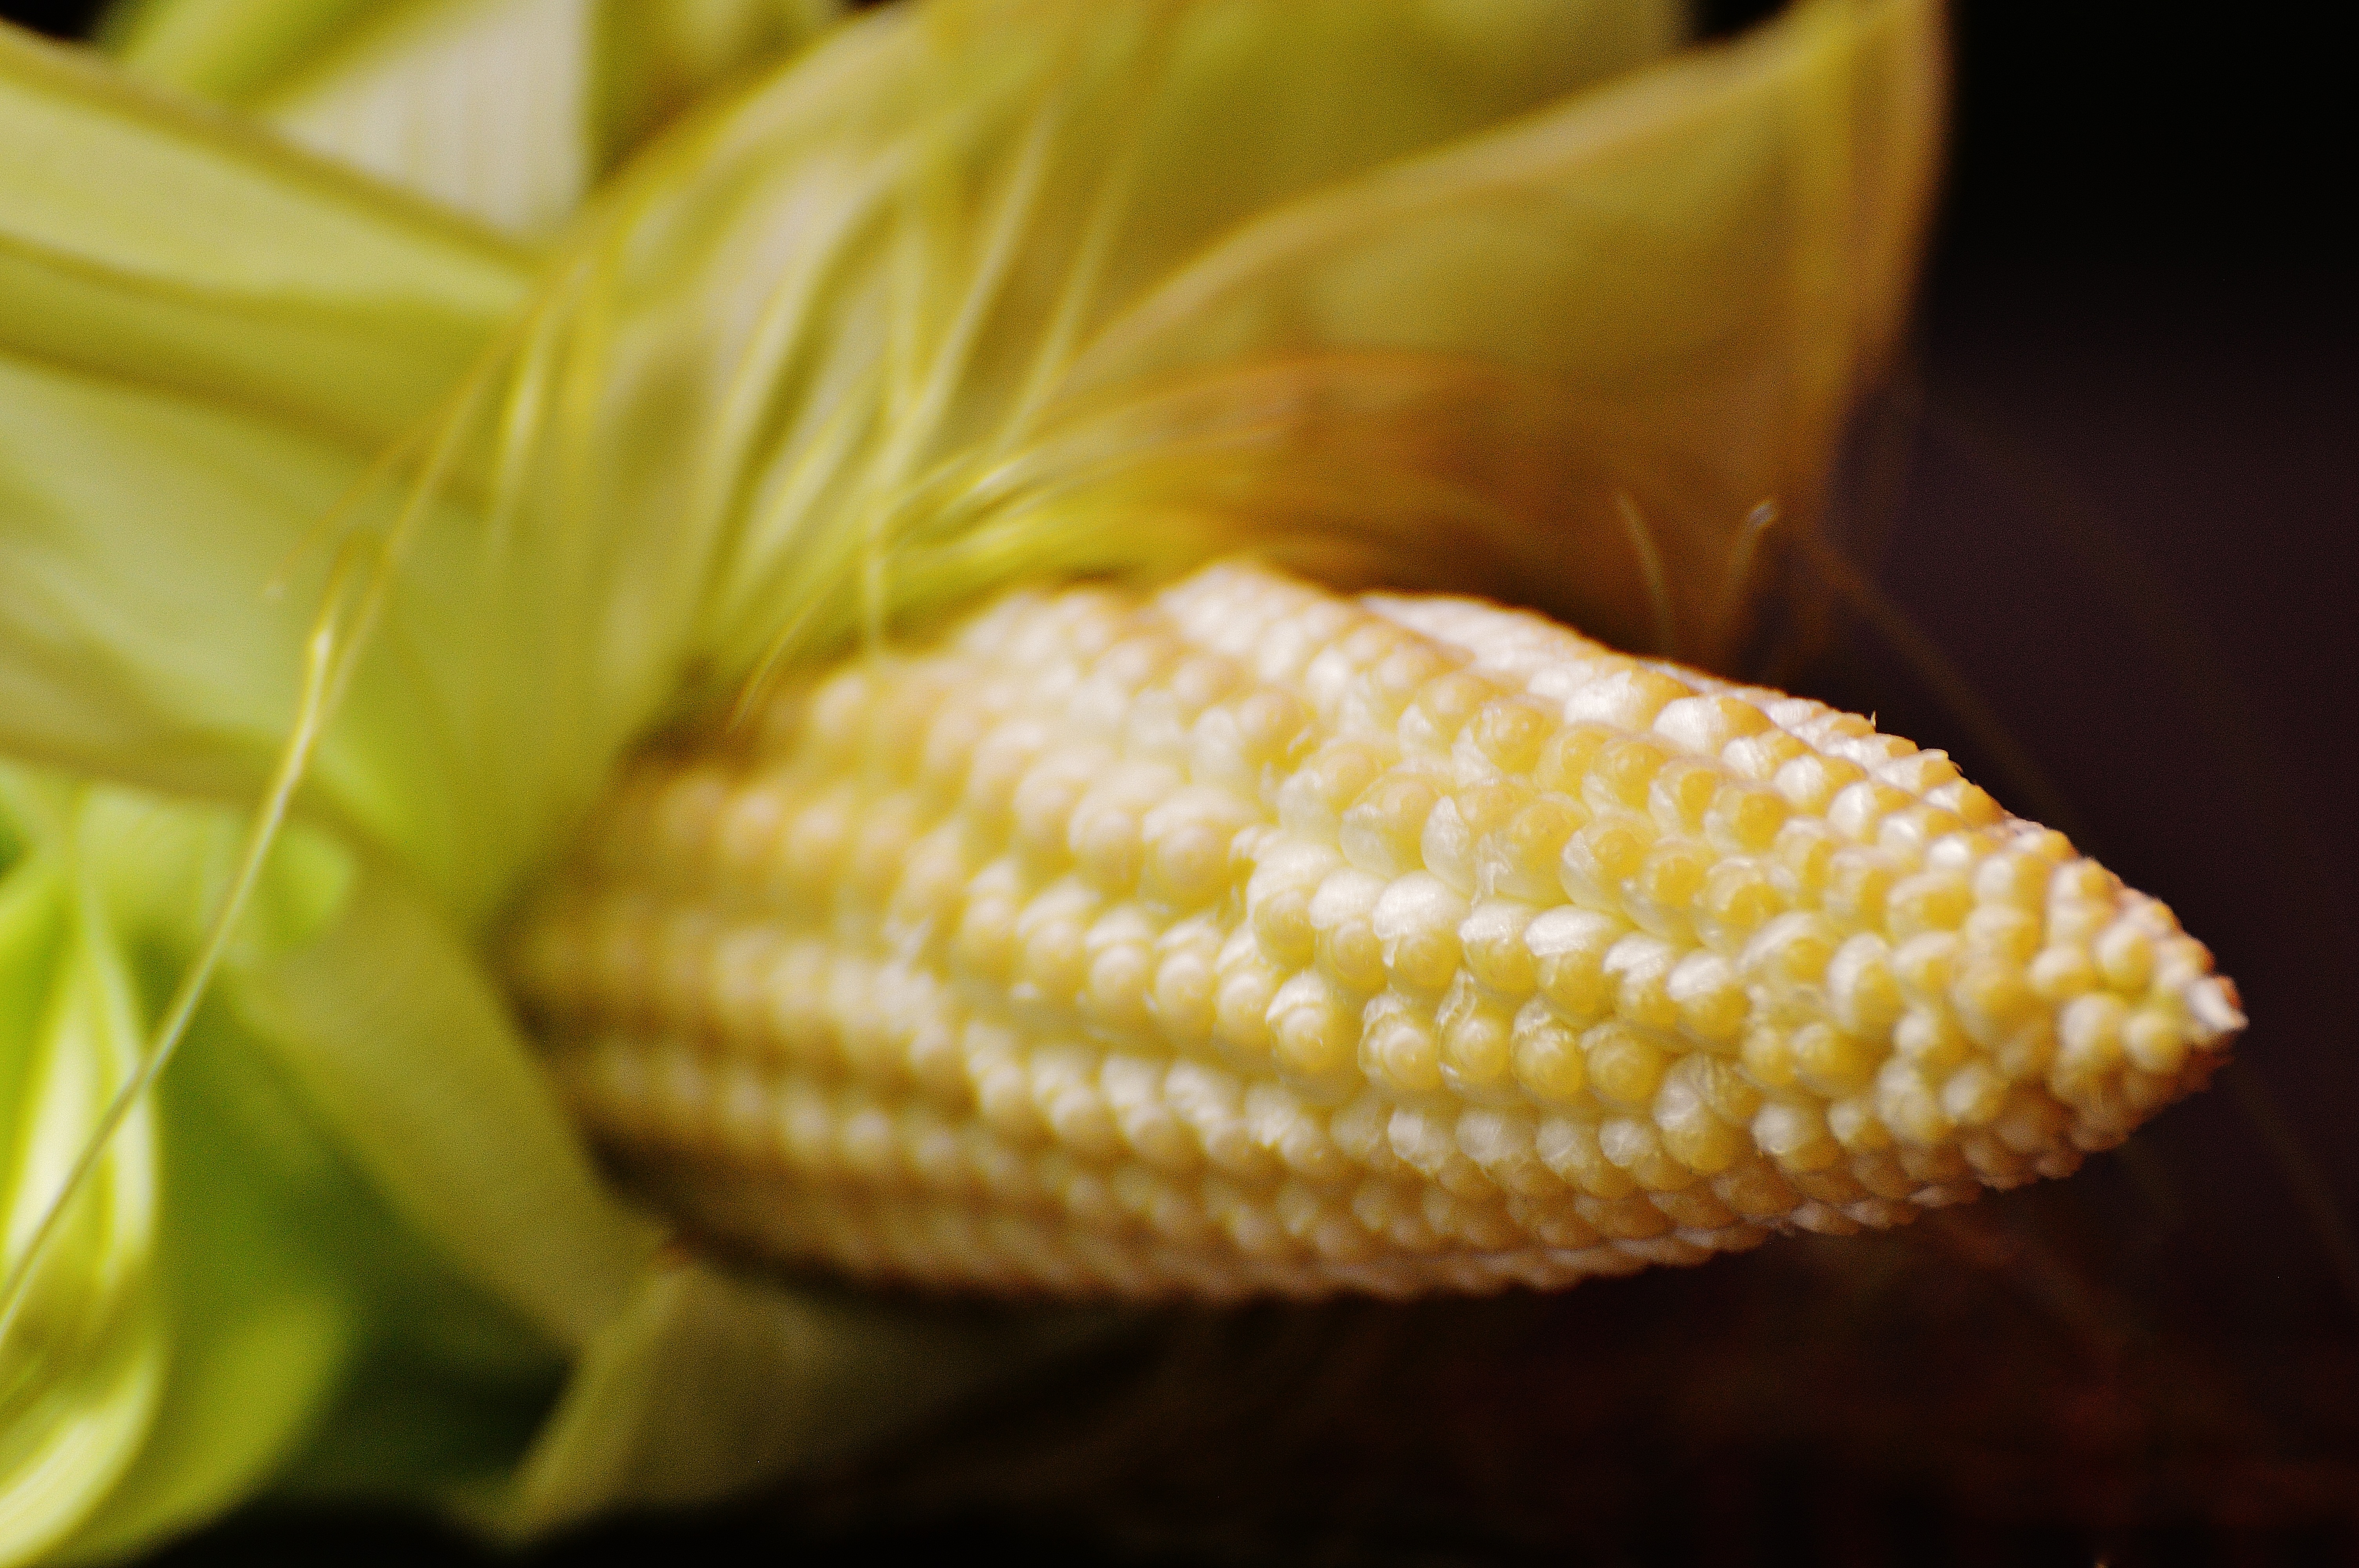
plant, flower, summer, young, dish, food, produce, corn, yellow, cuisine, vegetables, sweet corn, vegetarian food, maize, macro photography, corn on the cob